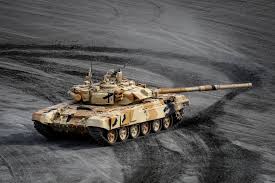
Label: Tank